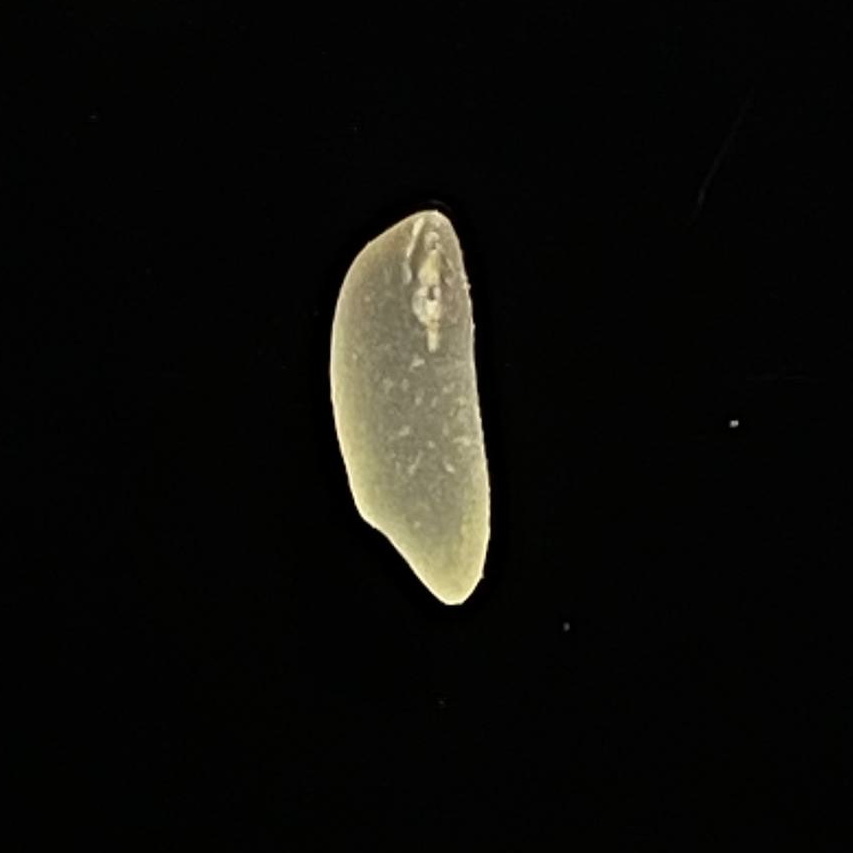
Rice variety: Katarivog